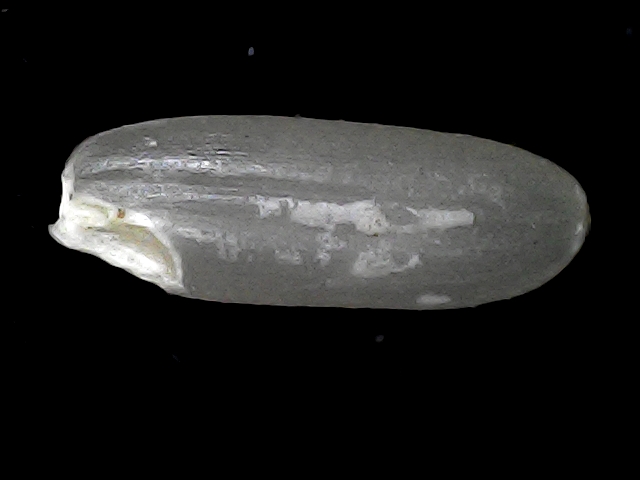
Rice variety: BD30